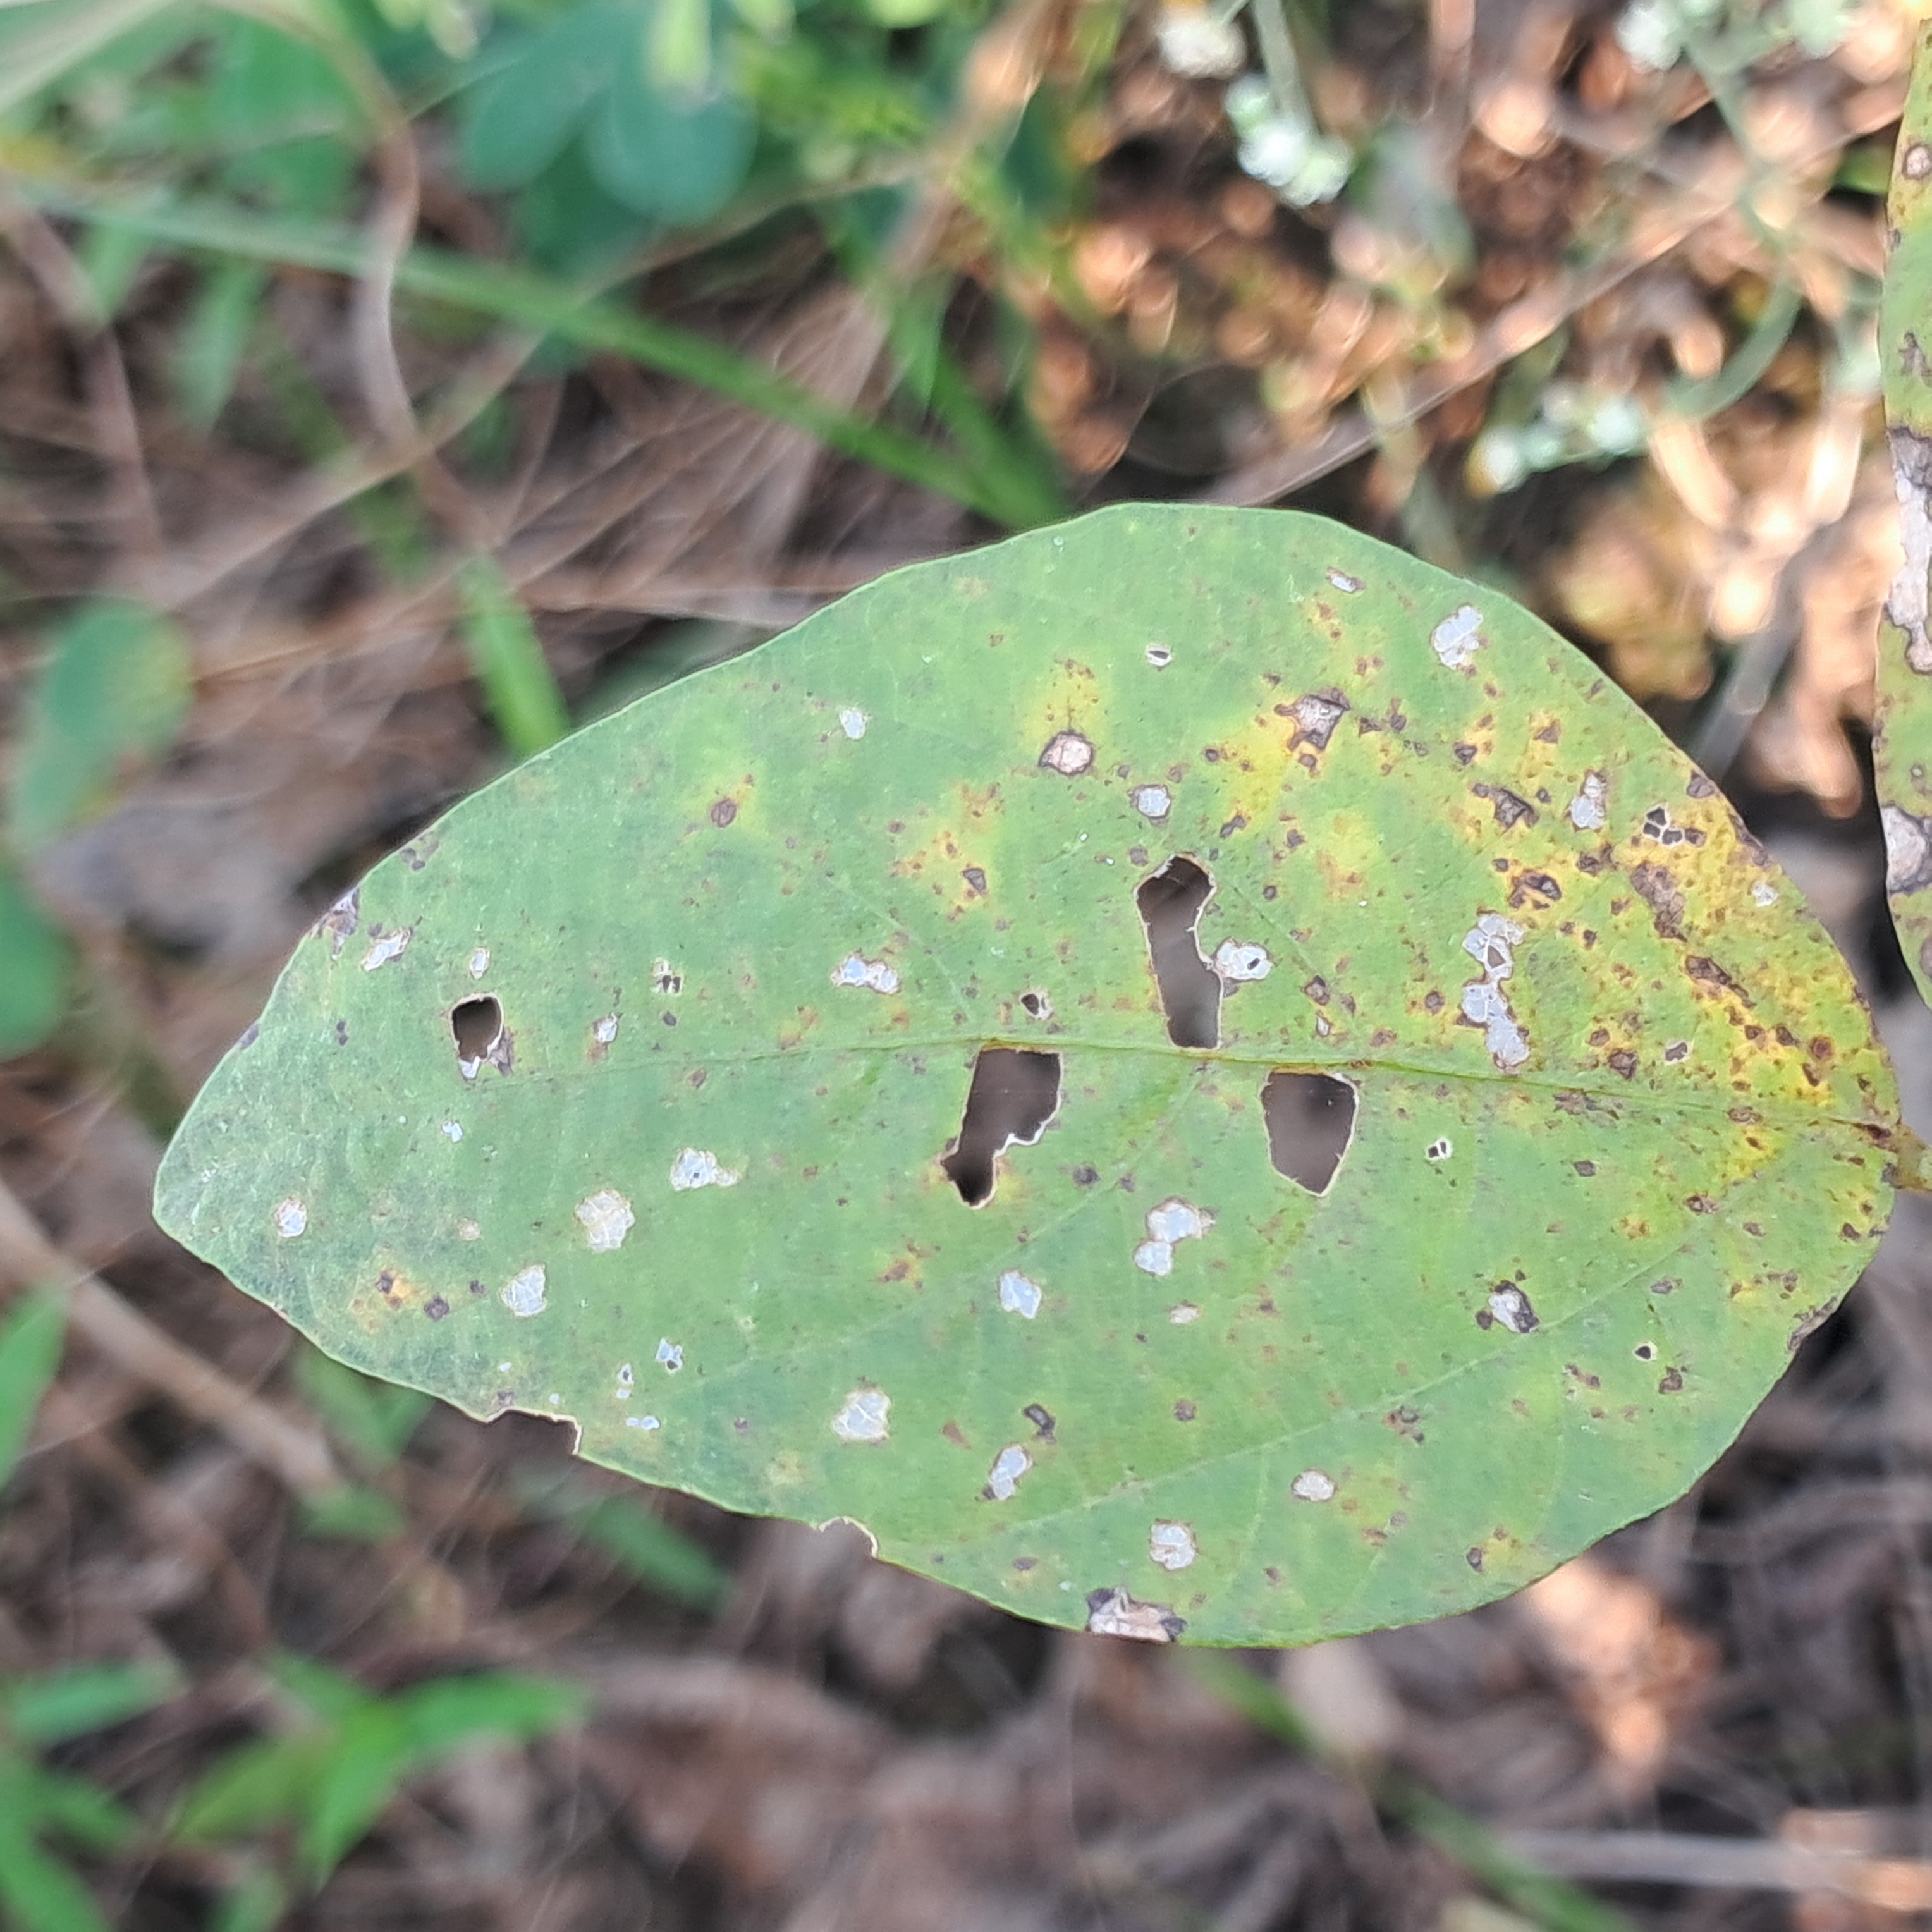
Label: Spectoria_Brown_Spot